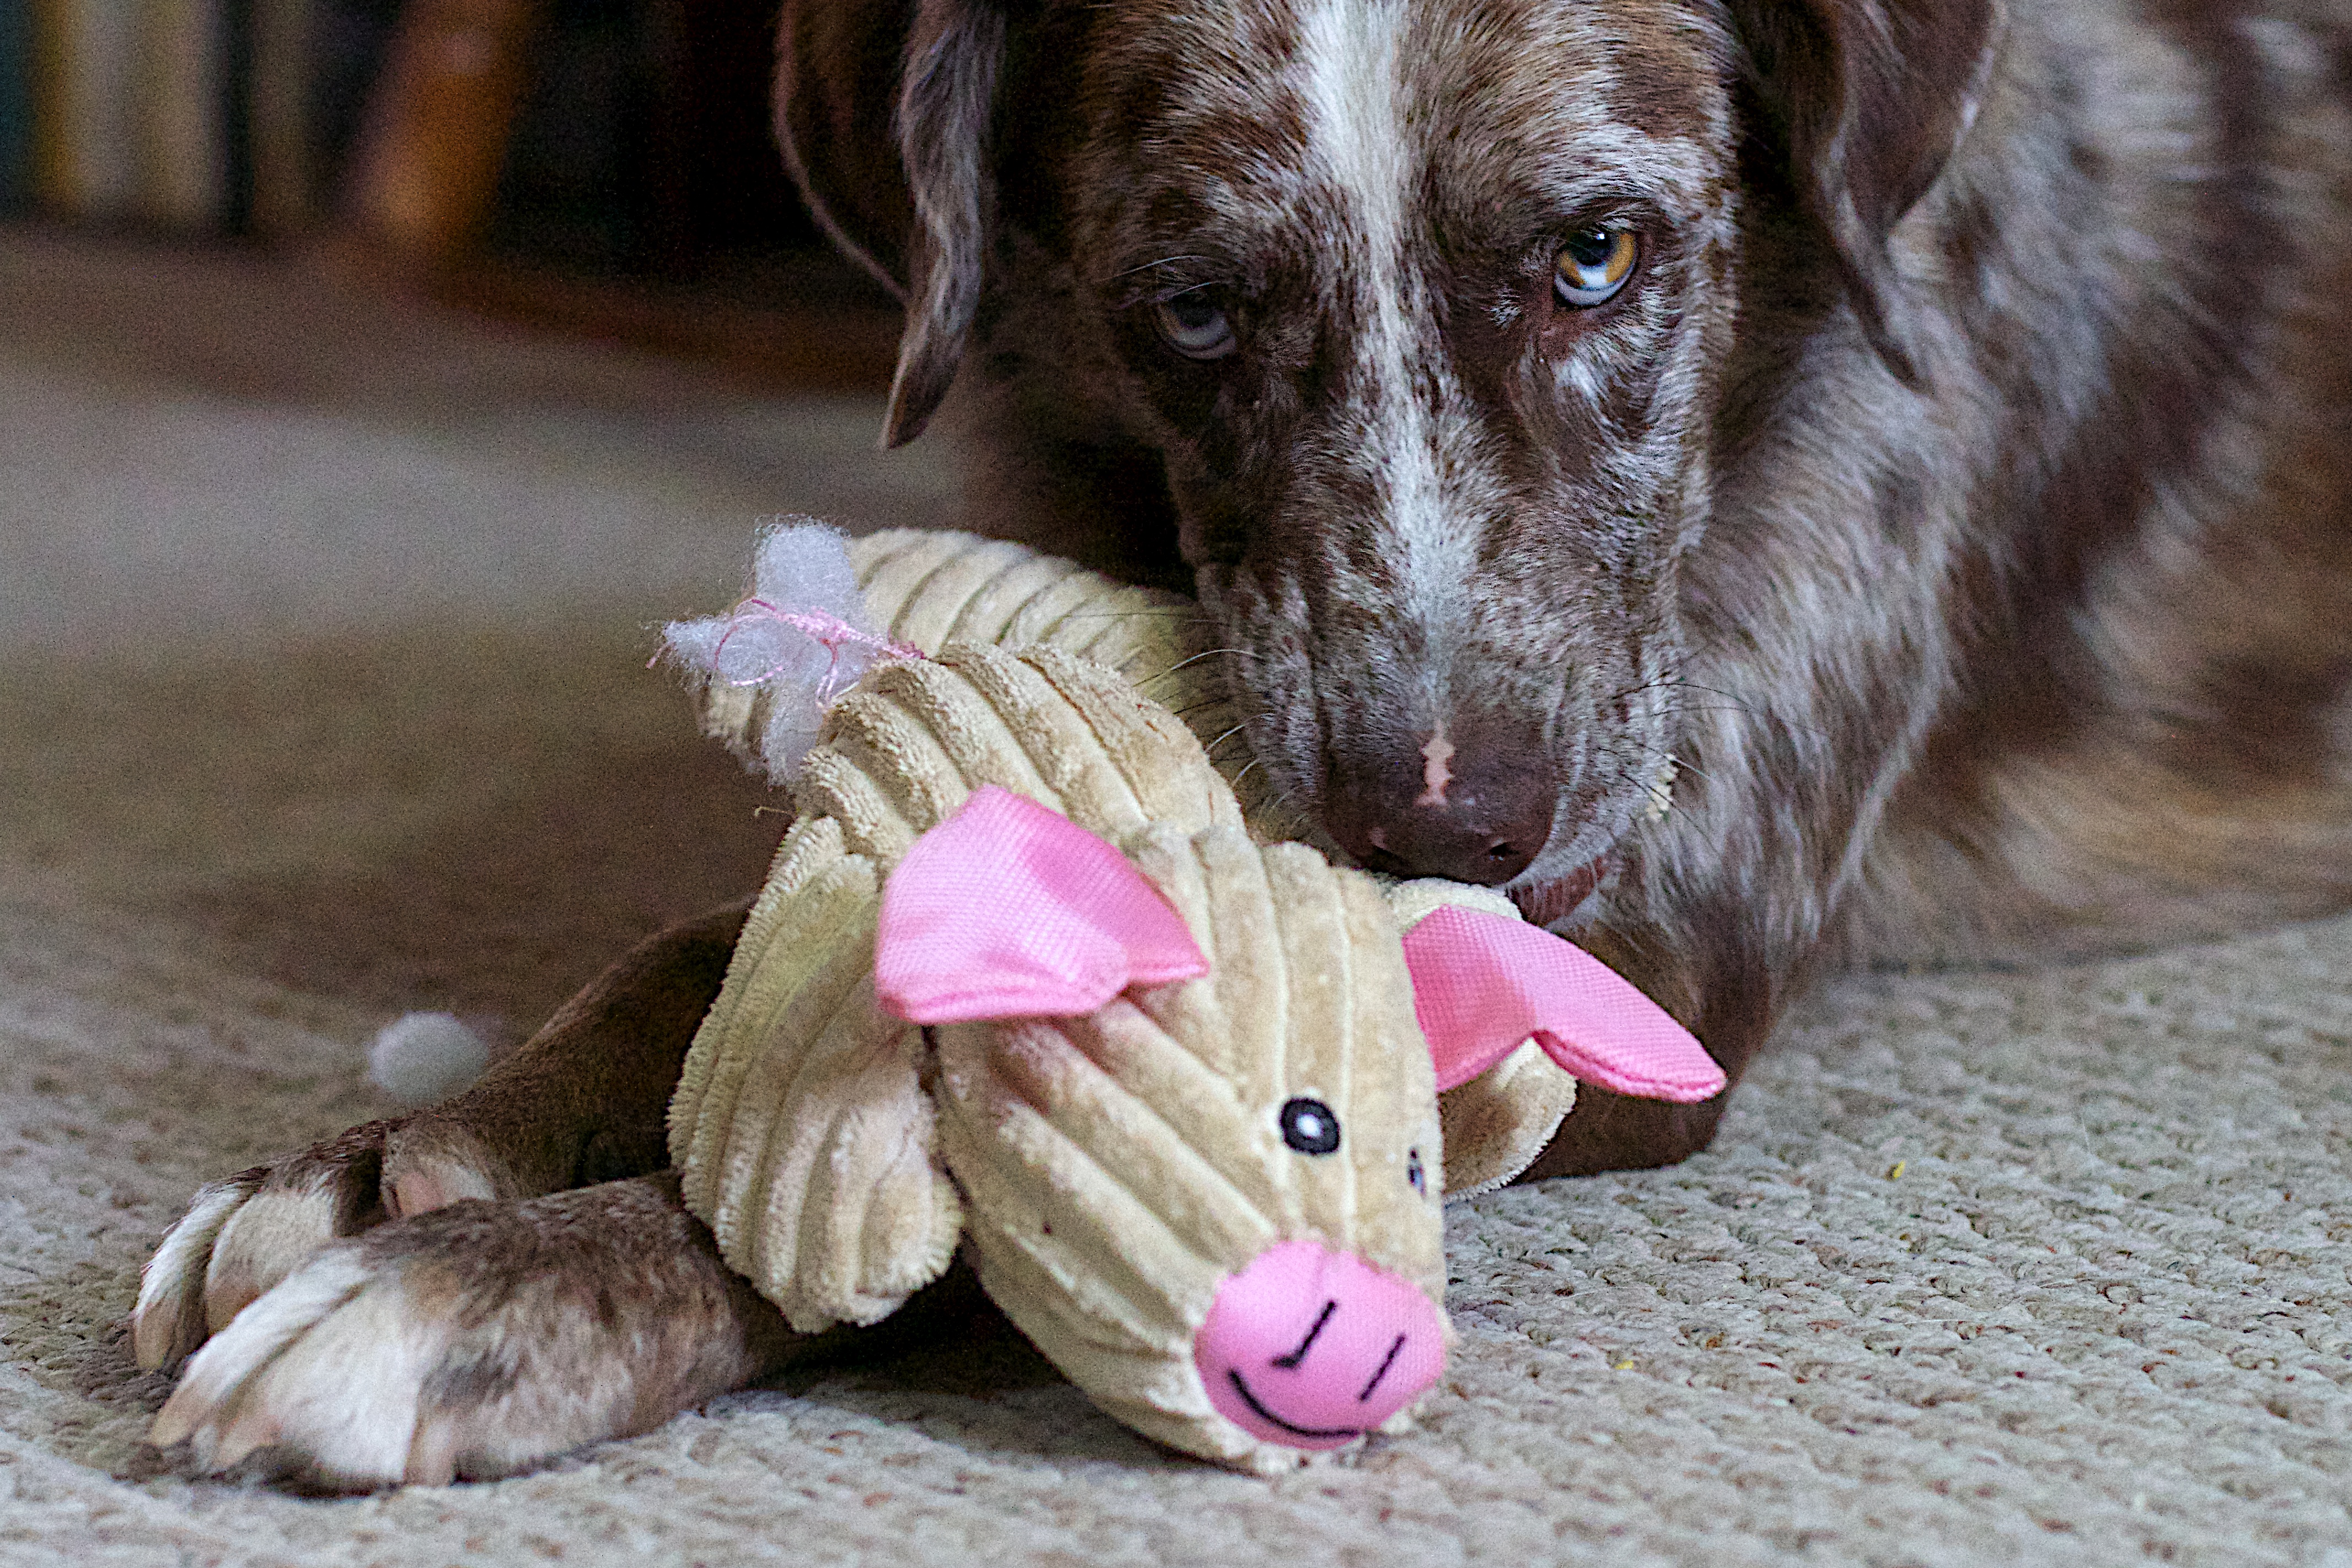
puppy, dog, mammal, vertebrate, felix, 2016366, dog like mammal